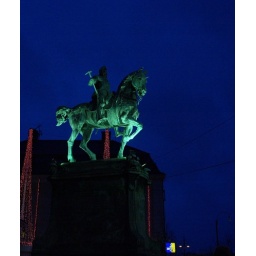
Karl IX on his horse - surrounded by red stylized &amp;quot;christmas-tree-cones&amp;quot;